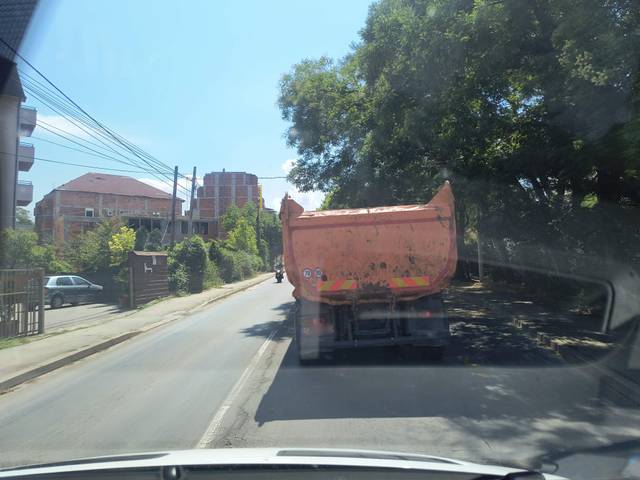
Region: Serbia
Coordinates: 44.753, 20.492